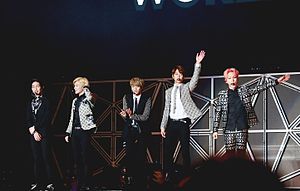
SHINee
SHINee ved SMTown Live World Tour IV (V-H): Onew, Taemin, Jonghyun, Minho, Key.
SHINee er et sydkoreansk boyband dannet af SM Entertainment i 2008. Gruppen består af medlemmerne: Onew, Key, Minho, og Taemin. De var oprindeligt en gruppe på fem, men gruppemedlemmet Jonghyun gik bort den 18. december 2017. Gruppen er ekstremt populær i deres hjemland, og har vundet mange priser.